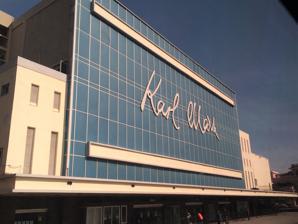
Building: Karl Marx Theatre
Country: Unknown
Year built: 1949
Theatre in Havana, Cuba This article relies largely or entirely on a single source . Relevant discussion may be found on the talk page . Please help improve this article by introducing  citations to additional sources . Find sources: "Karl Marx Theatre" – news · newspapers · books · scholar · JSTOR ( August 2022 ) Karl Marx Theatre Teatro Karl Marx Former names Teatro Blanquita Address Ave 1ª, entre 8 y 10 Havana Cuba Coordinates 23°07′46″N 82°25′11″W / 23.12944°N 82.41963°W / 23.12944; -82.41963 Capacity 5,500 The Karl Marx Theatre ( Spanish : Teatro Karl Marx ) is a theatre in Havana , Cuba . It was originally known as the Teatro Blanquita , owned and built by Alfredo Hornedo , renamed to the Teatro Charles Chaplin following the Cuban Revolution of 1959, and finally received its current name in 1975. The venue has an auditorium, with seating capacity of 5,500 people, and is used for shows by stars from Cuba and abroad. In 1956, Liberace appeared on stage as part of his first international tour. See also Rosita De Hornedo References